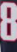
Number: 8